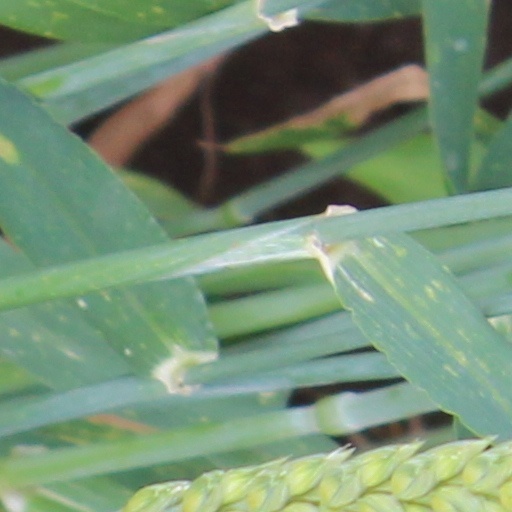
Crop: wheat